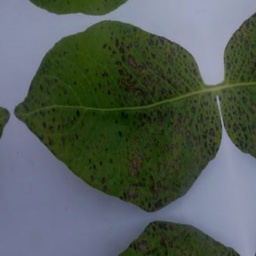
Etiqueta: Tizon_Temprano